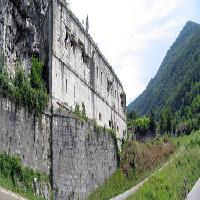
Weather: cloudy or overcast